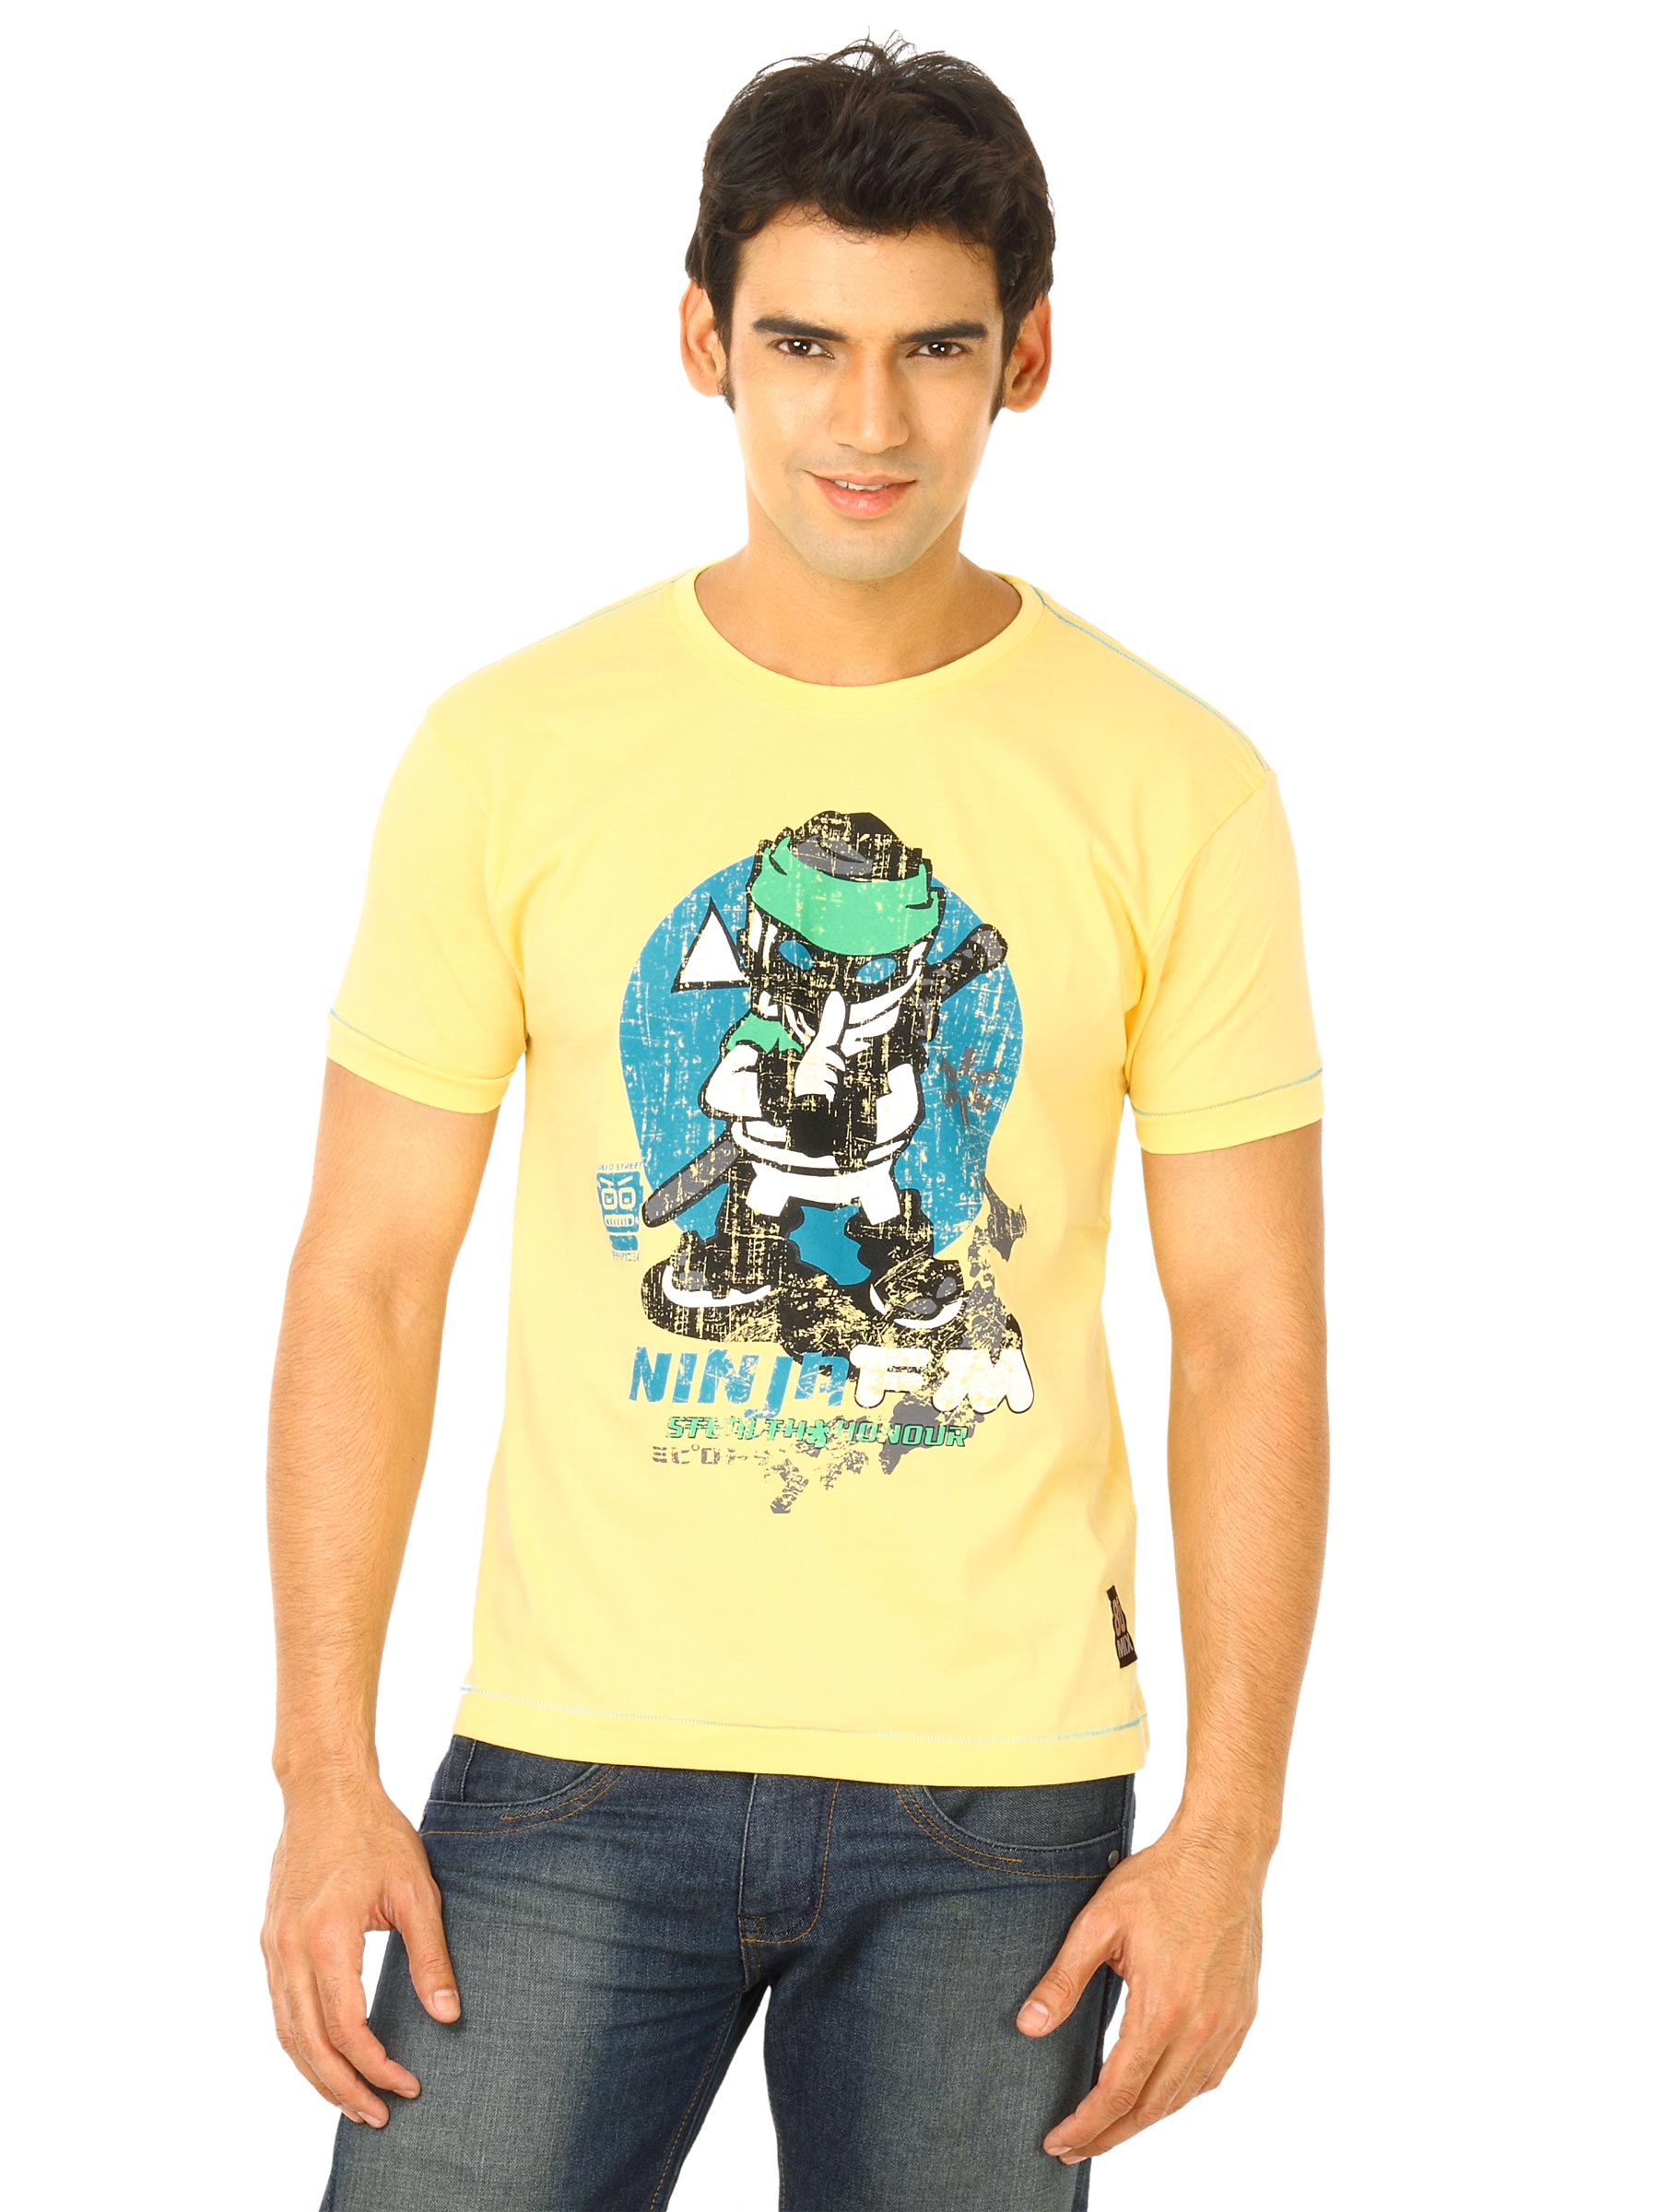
Flying Machine Men Gloden Haze Yellow Tshirts
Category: Apparel / Topwear / Tshirts
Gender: Men
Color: Yellow
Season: Fall 2011
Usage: Casual